Donald C. McDowell

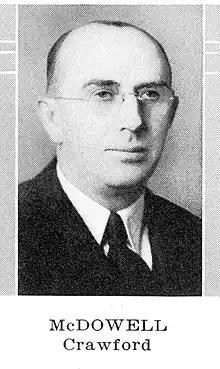
Donald C. McDowell

Donald Clair McDowell (August 27, 1890 – February 22, 1973) was a member of the Wisconsin State Assembly.